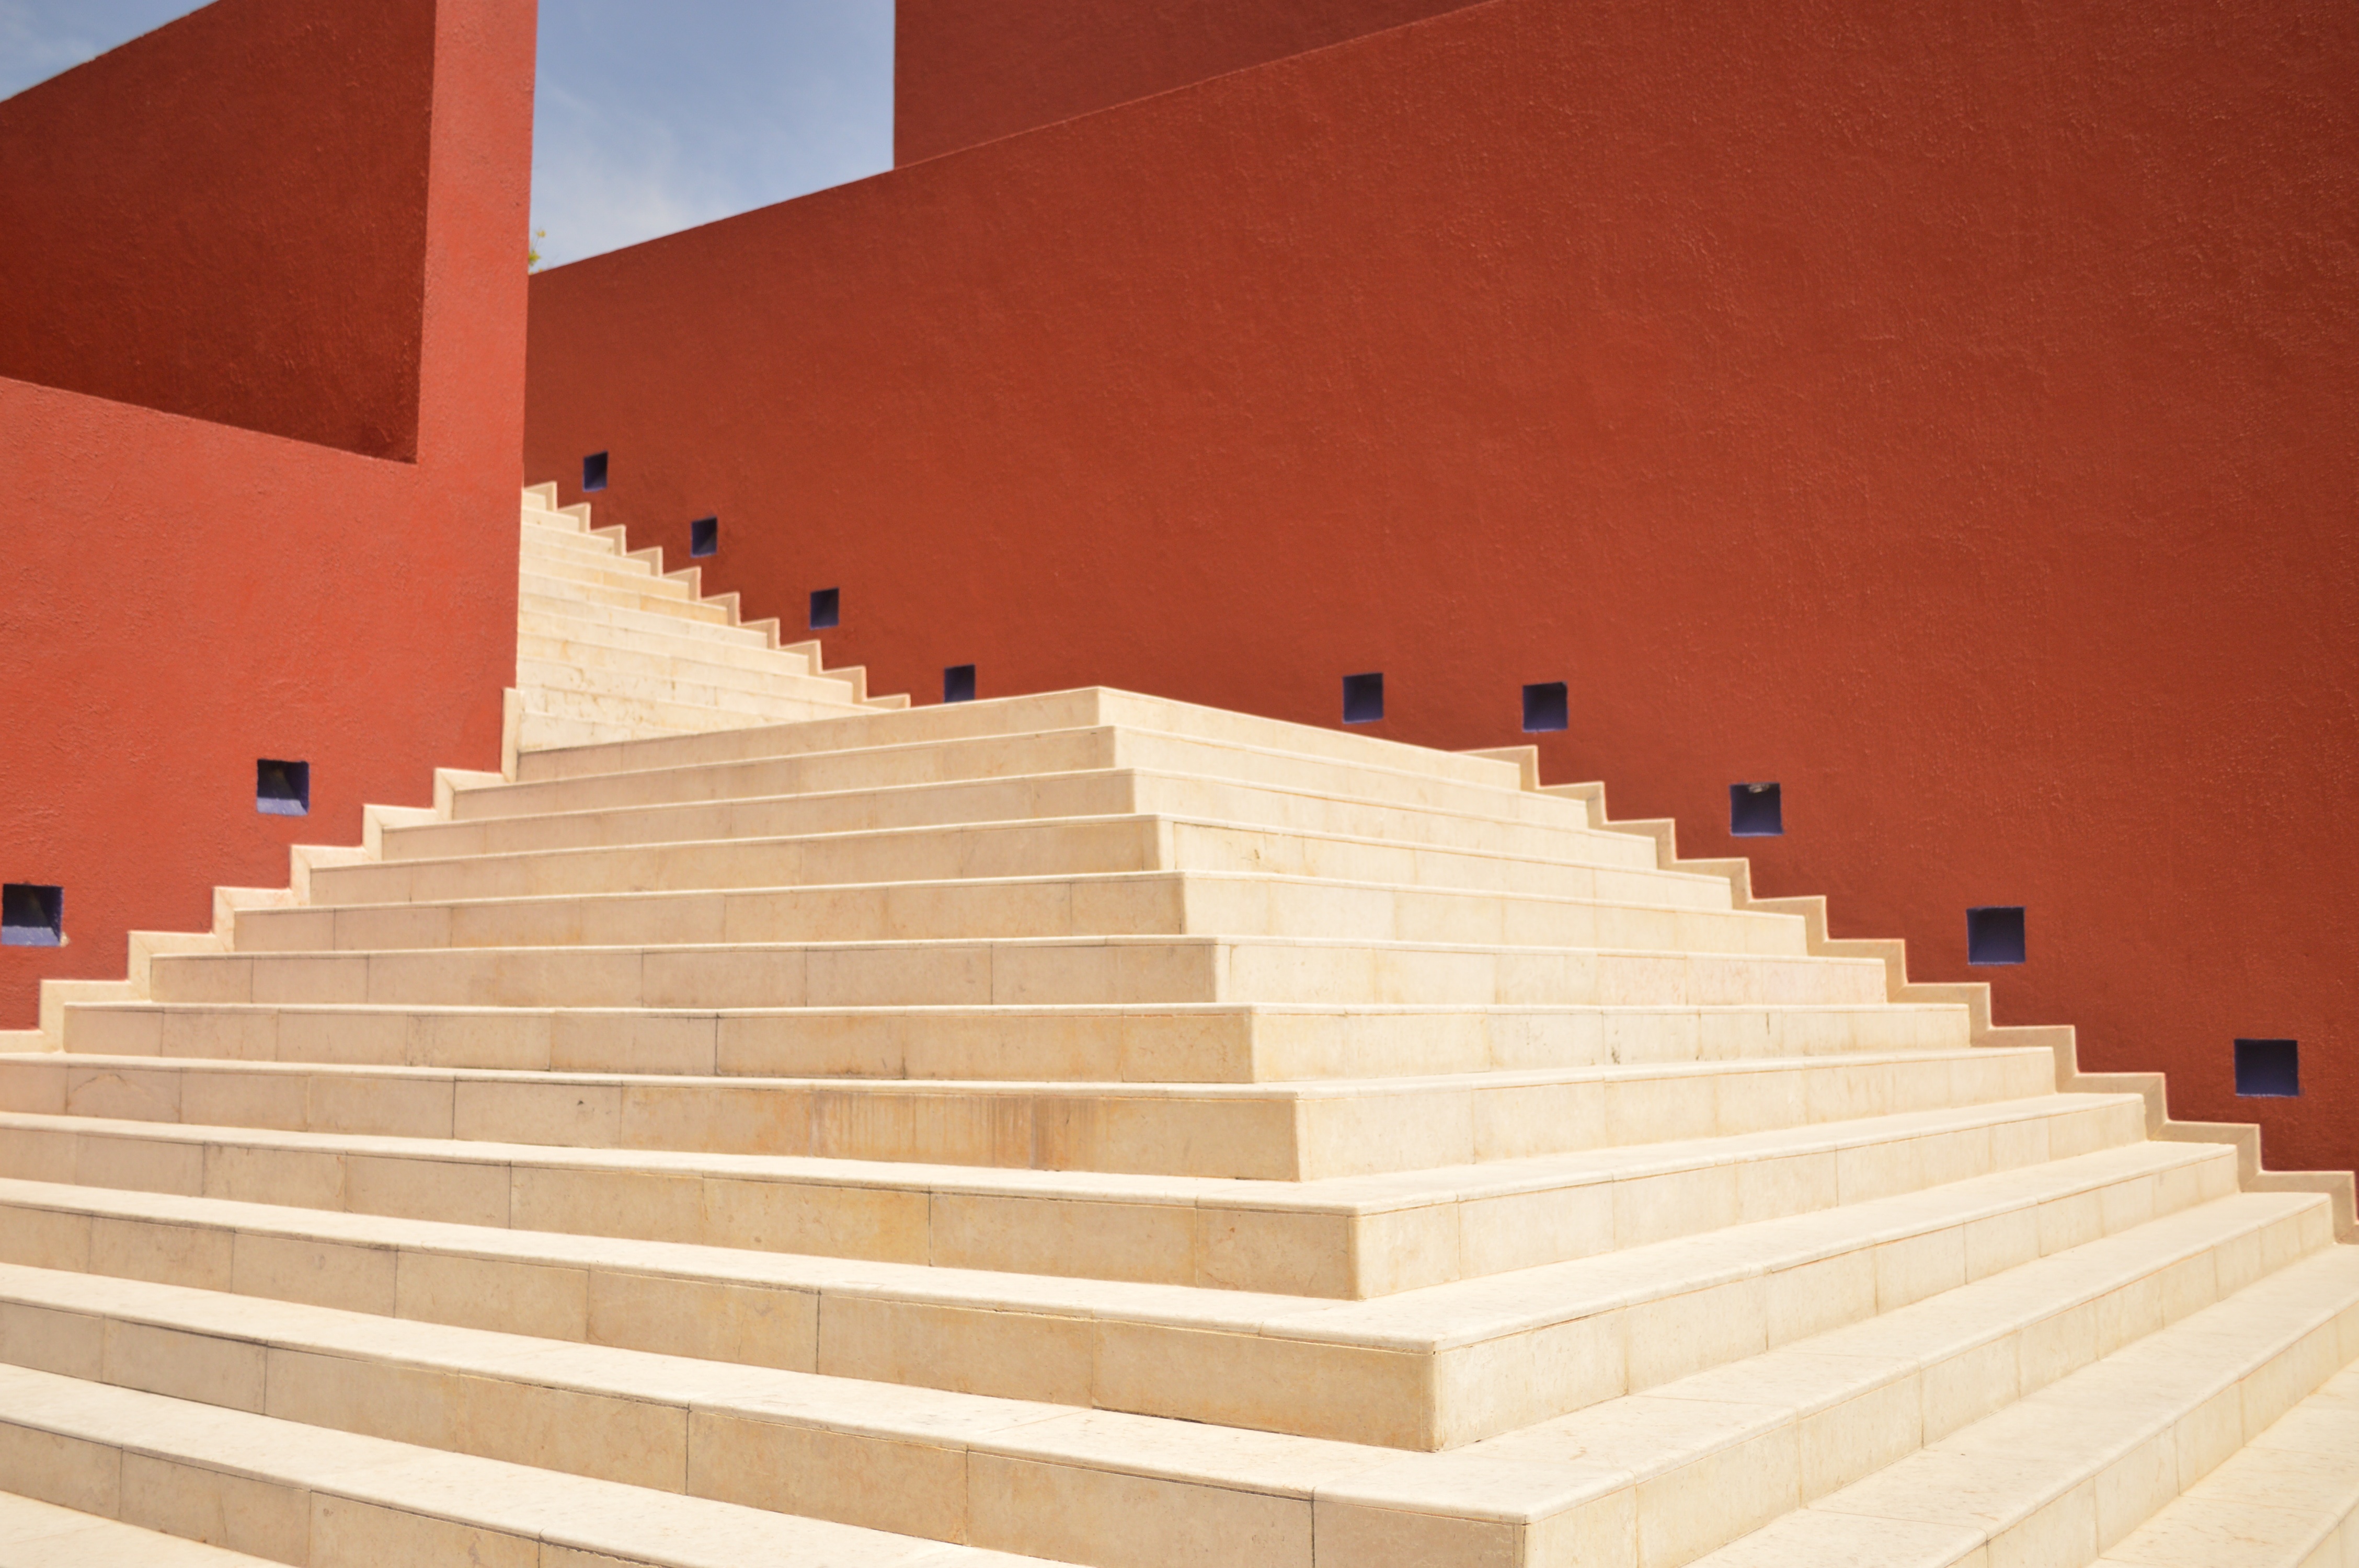
architecture, structure, wood, floor, roof, wall, facade, brick, stairs, daylighting